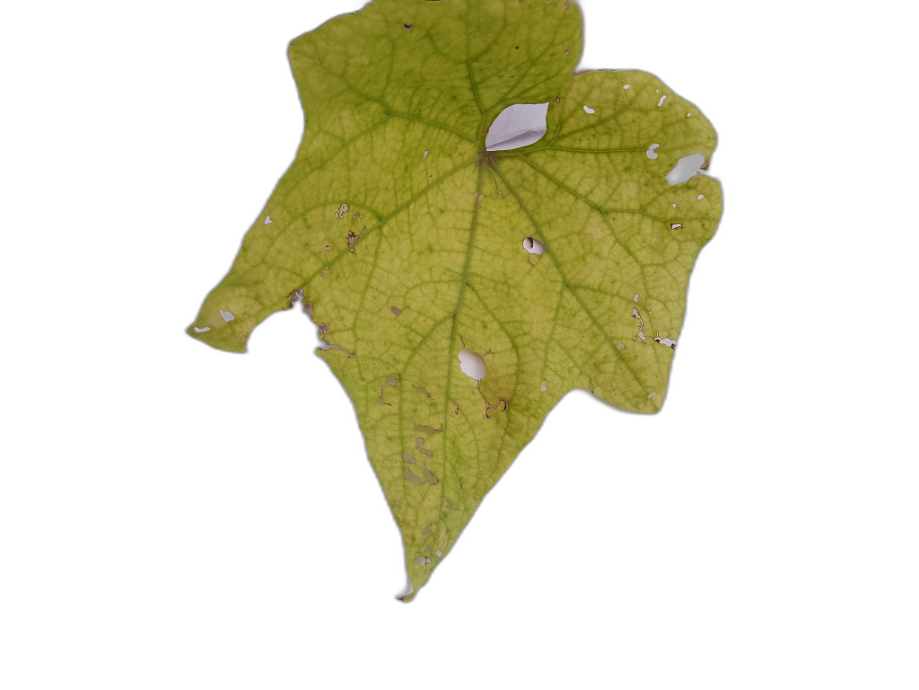
Crop: Zucchini
Label: Downy_Mildew